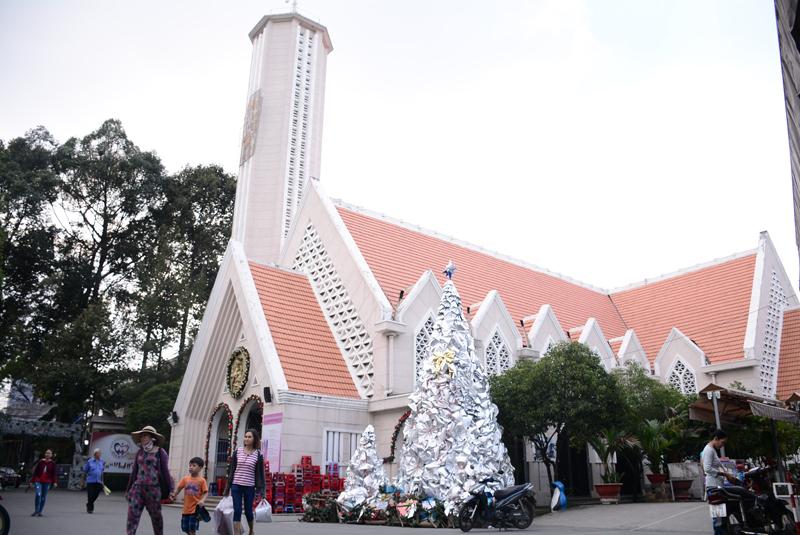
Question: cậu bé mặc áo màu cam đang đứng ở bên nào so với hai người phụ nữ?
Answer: ở chính giữa